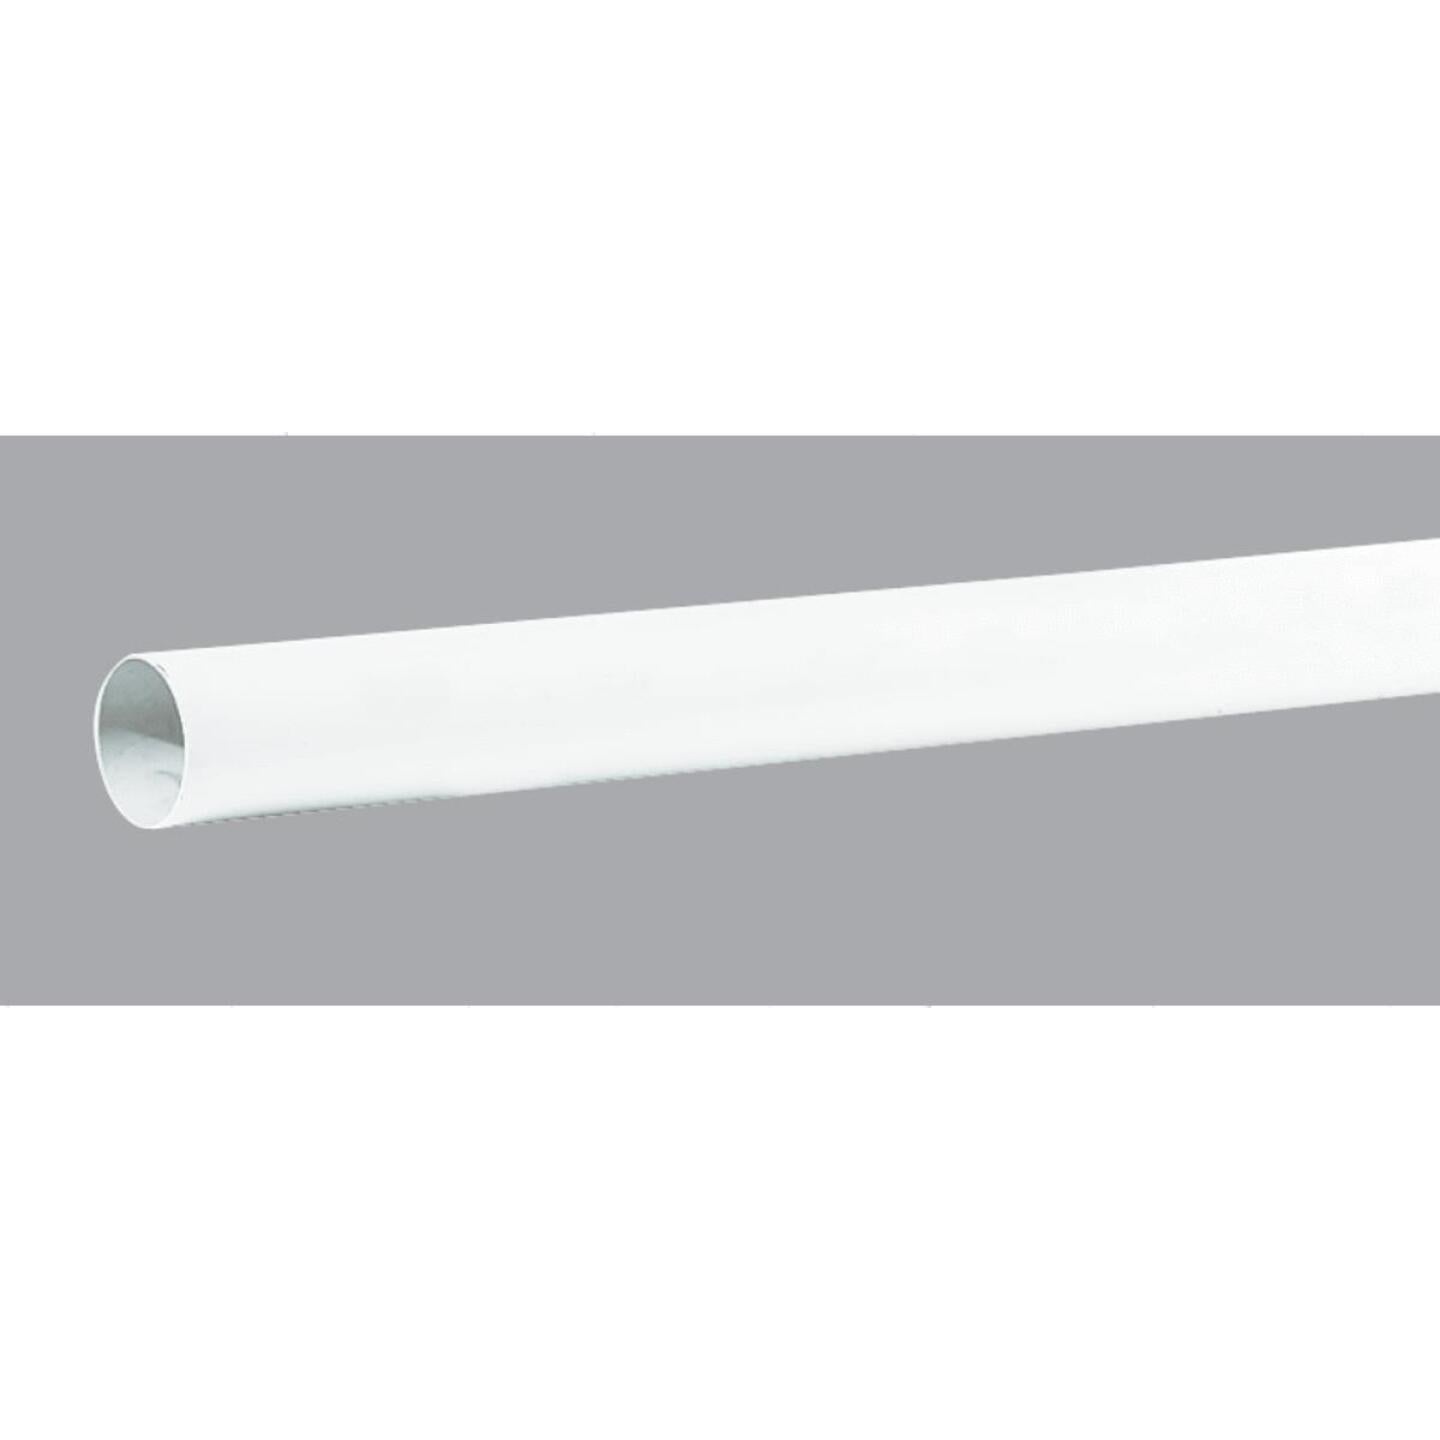
Charlotte Pipe 3 In. x 10 Ft. Solid PVC Drain and Sewer Pipe, Belled End
PVC drain and sewer pipe in 10 Ft. length with belled end for sewer and storm drainage applications only. It is used in gravity fed waste elimination systems. Highly resistant to chemicals commonly found in sewage and industrial waste. Conforms to ASTM-D2729 specifications.
Brand: Charlotte Pipe
Category: Hardware > Plumbing > Plumbing Pipes